UCLA student housing

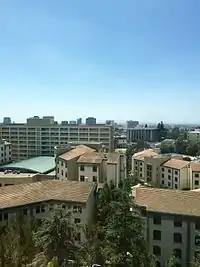
De Neve Plaza and Dykstra Hall

Named after Felipe de Neve, "founder of Los Angeles", De Neve Plaza consists of these buildings: